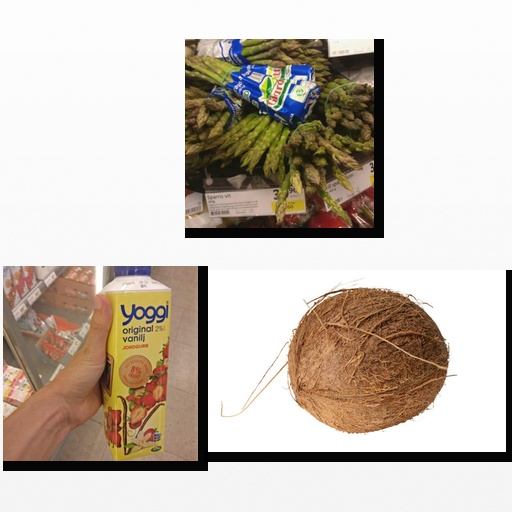
Food items: asparagus, strawberry_yoghurt, coconut